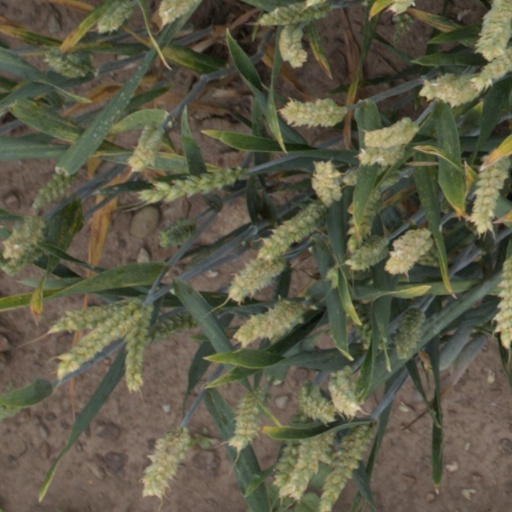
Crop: wheat